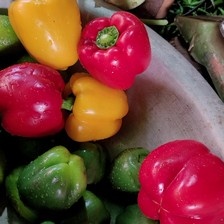
Label: capsicum